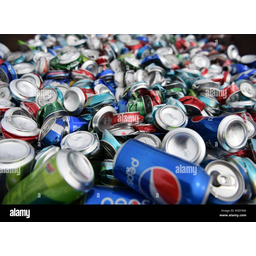
Label: metal